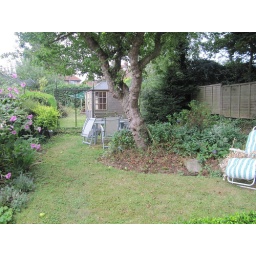
Lovely big apple tree in the middle and some concrete where those table and chairs are to sit out